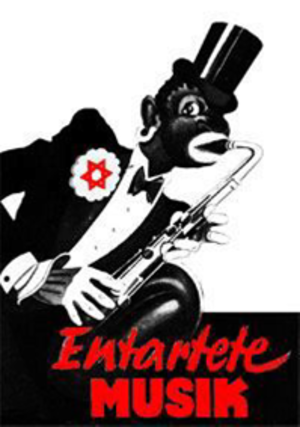
Photo de couverture du livre ""Entartete Musik"""
Musique dégénérée est la traduction de l’allemand : entartete Musik, littéralement une « musique qui s'éloigne de son espèce ». Le terme entartet, issu de la biologie, fut appliqué au domaine musical par le régime nazi pour désigner certaines formes de musiques considérées comme nuisibles ou décadentes, notamment la musique moderne, le jazz et la musique écrite par des compositeurs juifs ou communistes. La préoccupation du régime nazi pour la « musique dégénérée » faisait partie d'une campagne plus grande contre l'art dégénéré. Dans les deux cas, le gouvernement a tenté d'isoler, de discréditer, de décourager ou d'interdire les œuvres. Leurs idées ont produit des décennies d'écrits antisémites sur la musique.